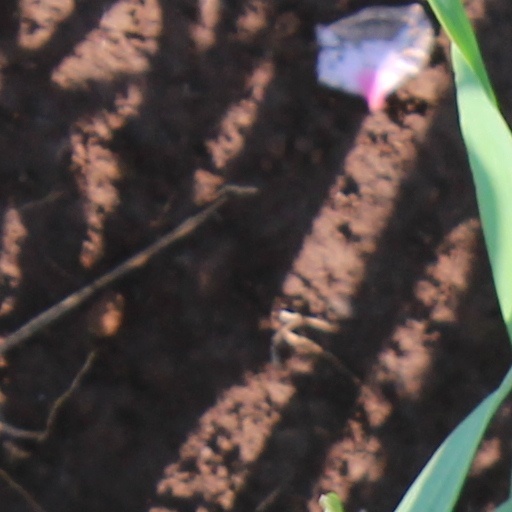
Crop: wheat